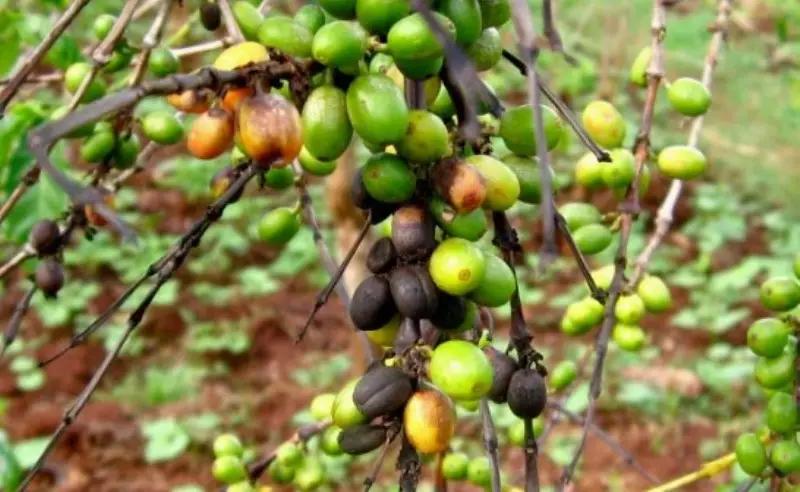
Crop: unknown
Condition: coffee_coffee_berry_blotch